Robert Evander McNair

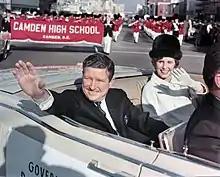
McNair at his inauguration

McNair won the 1966 general election over State Representative Joseph O. Rogers Jr., of Manning, the first Republican gubernatorial nominee in South Carolina in the 20th century.